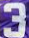
Number: 3